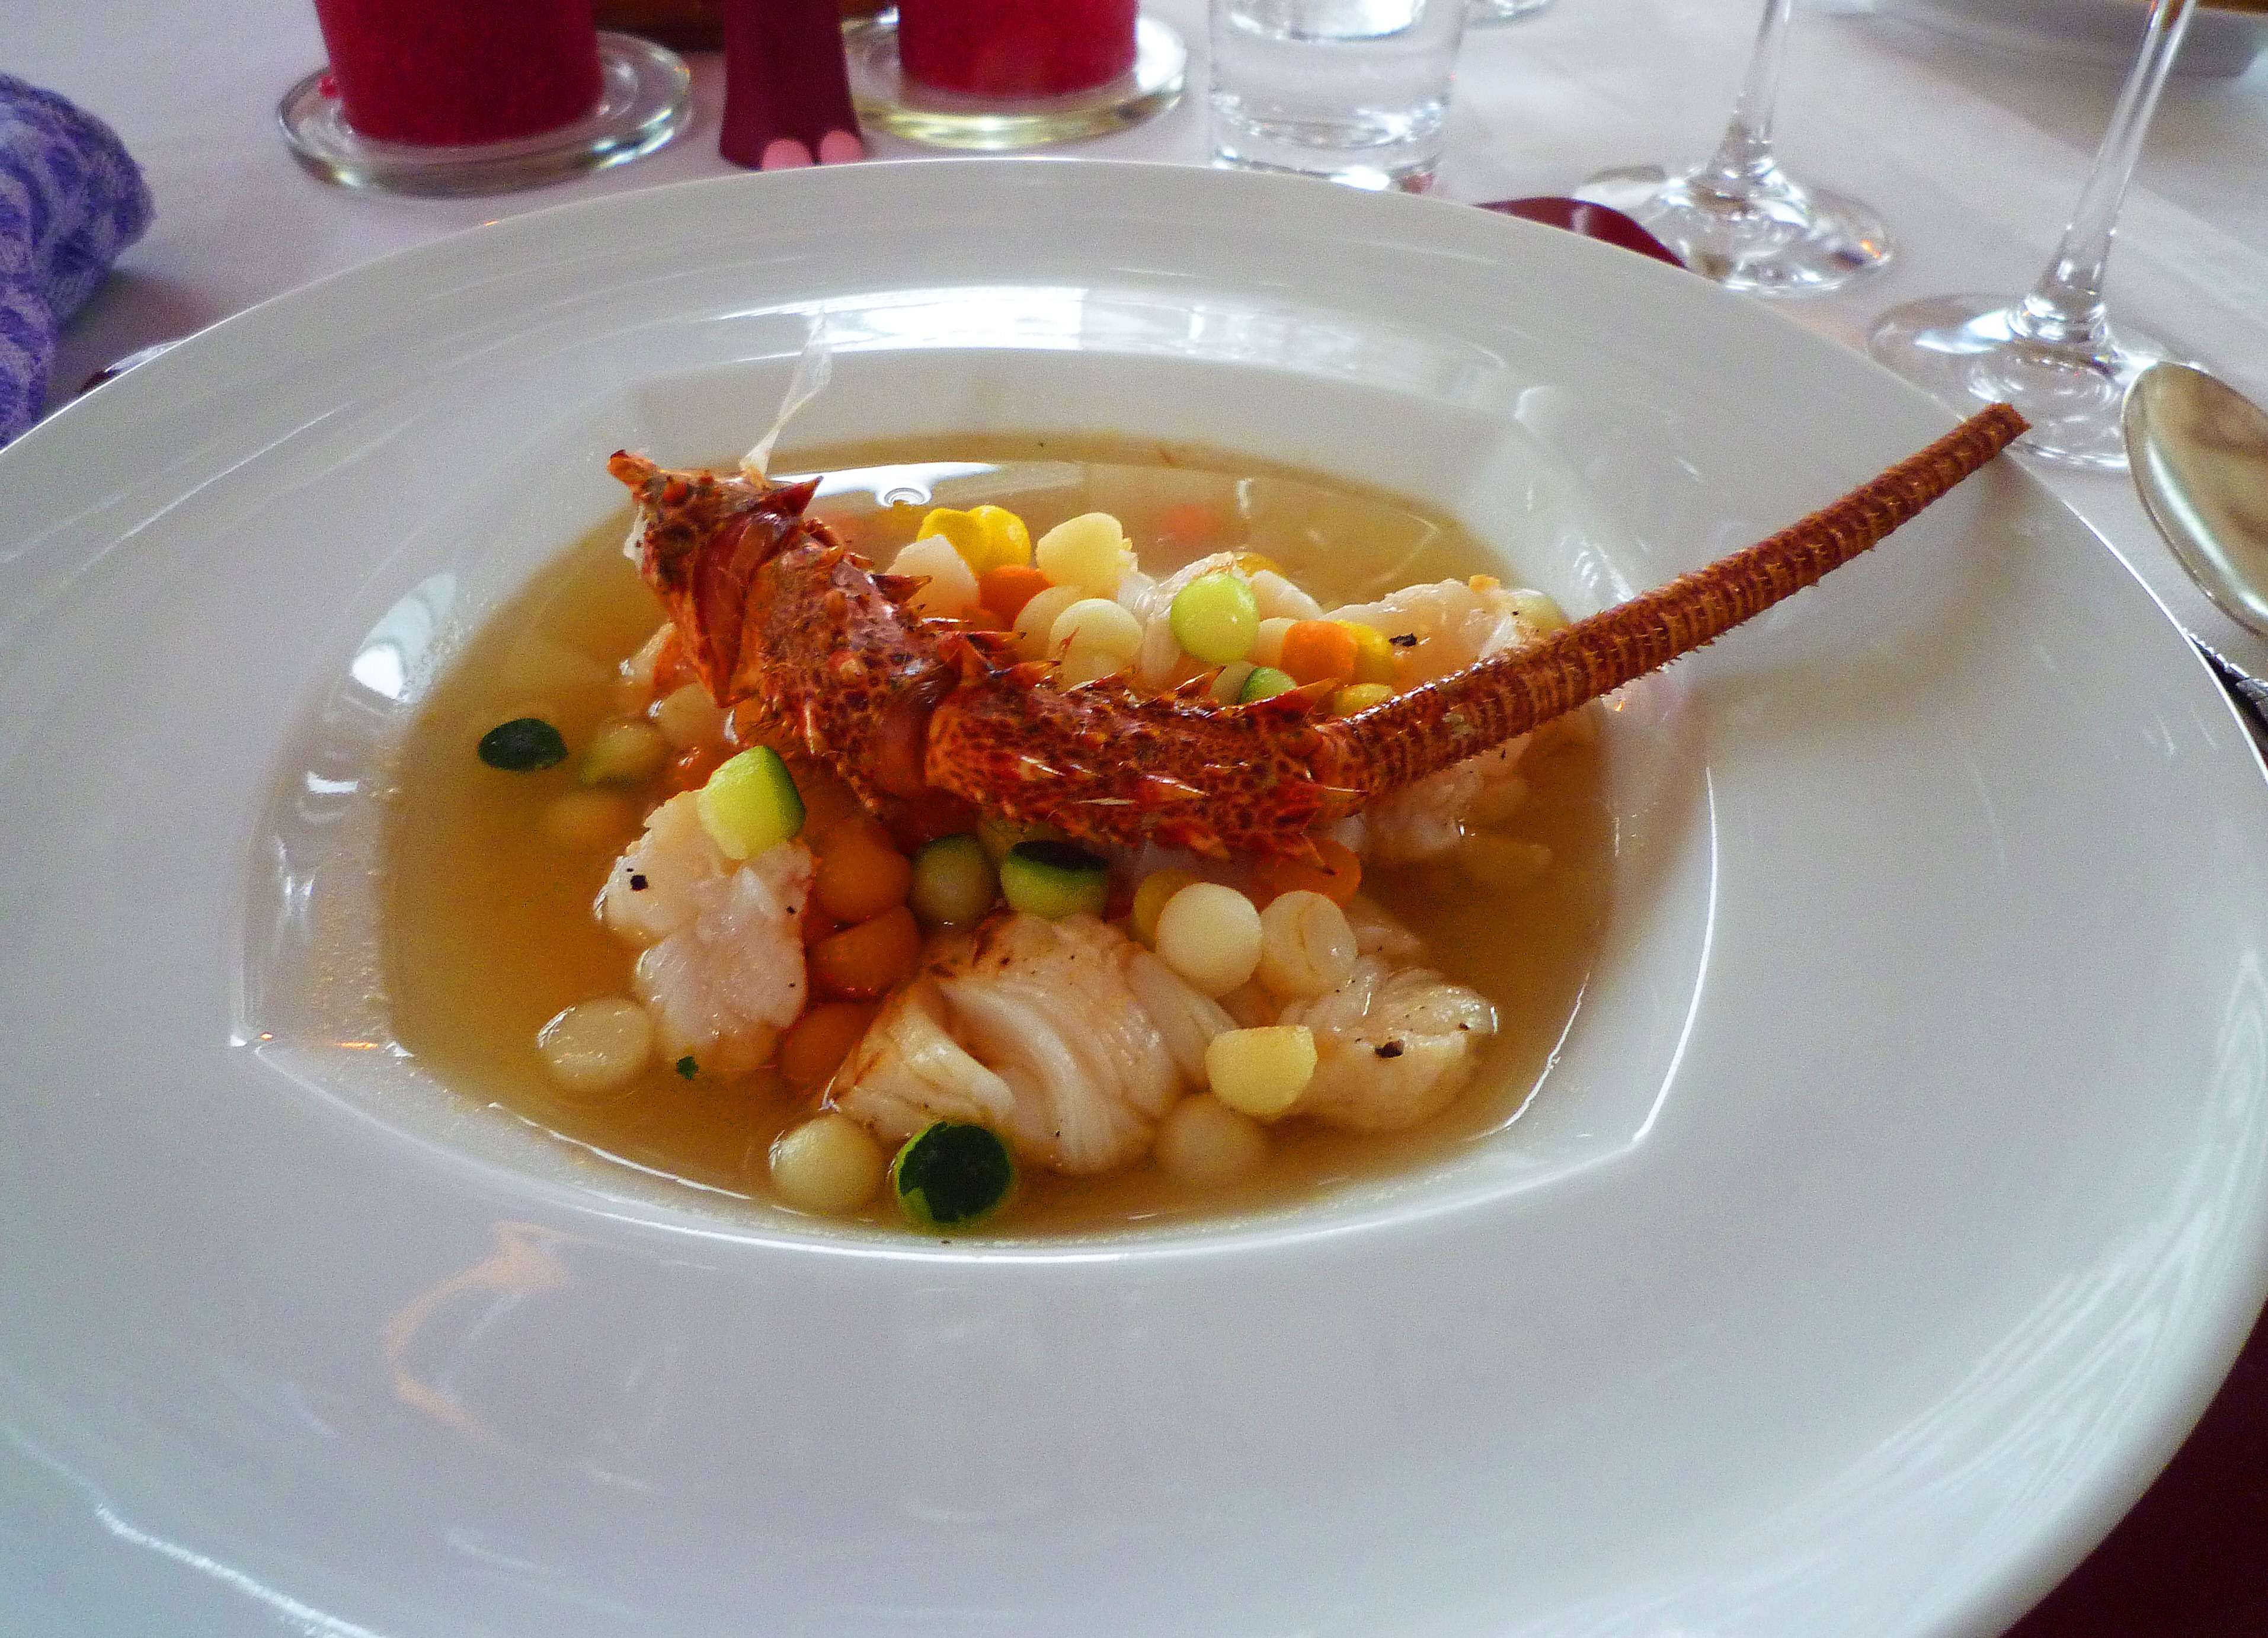
dish, meal, food, produce, seafood, eat, cuisine, delicious, soup, cook, lobster, supper, delicacy, italian food, european food